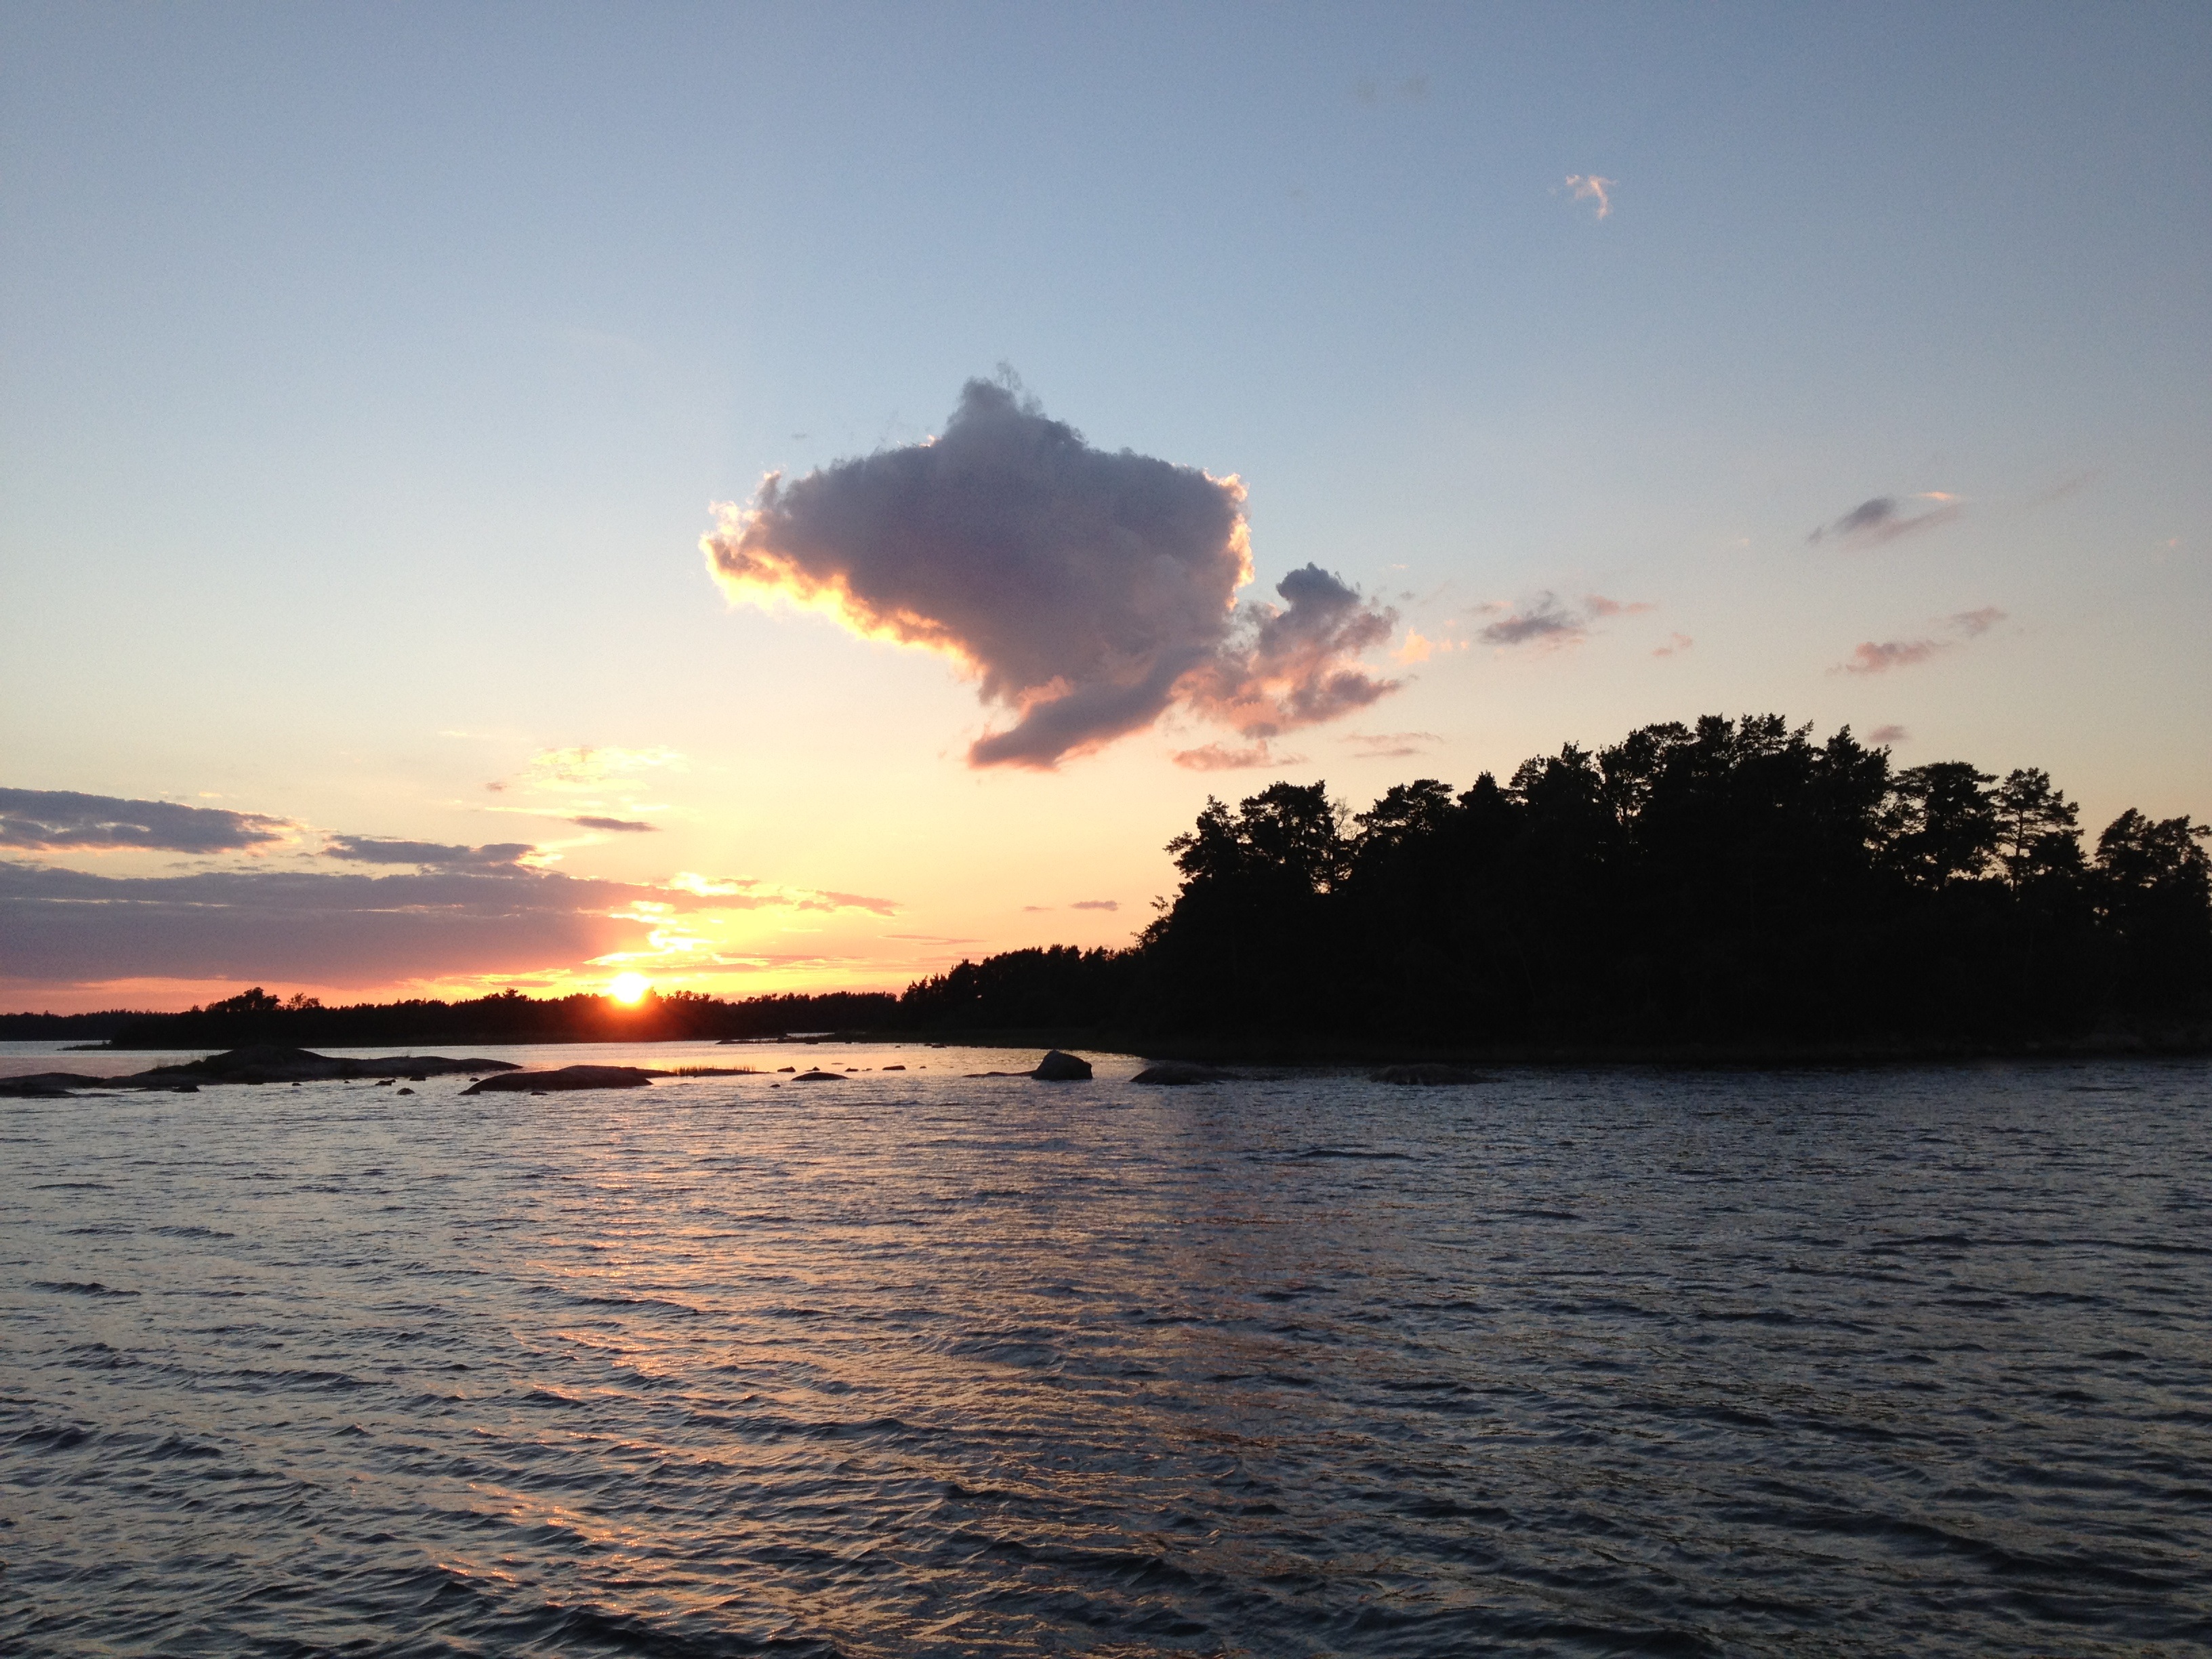
beach, sea, coast, ocean, horizon, cloud, sun, sunrise, sunset, sunlight, morning, shore, wave, dawn, summer, dusk, evening, vehicle, bay, sweden, archipelago, afterglow